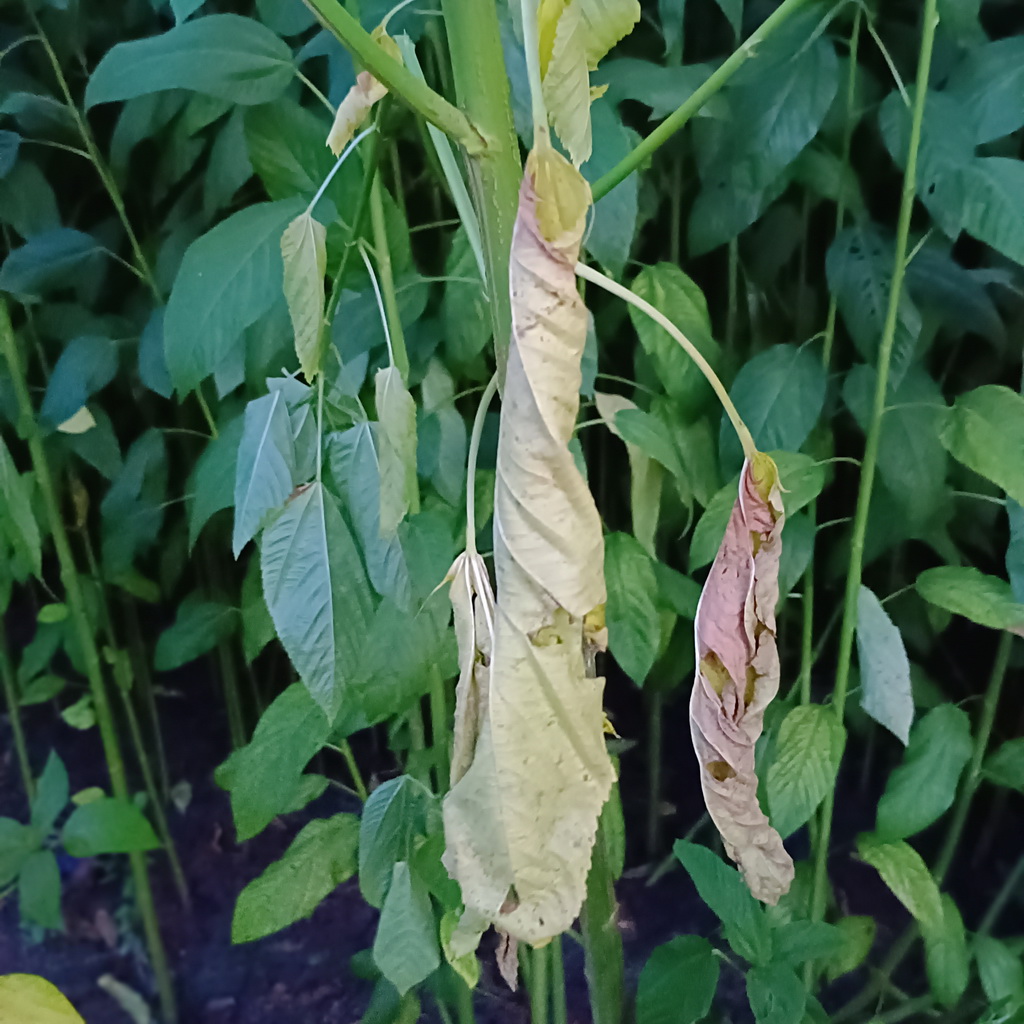
Label: Holed